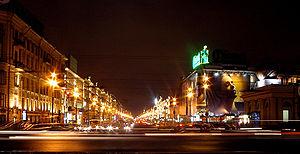
Saint-Pétersbourg /sɛ̃.pe.tɛʁs.buʁ/ est la deuxième plus grande ville de Russie par sa population, avec 5 281 579 habitants en 2017, après la capitale Moscou. Saint-Pétersbourg a le statut de ville d'importance fédérale. La ville est enclavée dans l'oblast de Léningrad, mais en est administrativement indépendante. Elle est située dans le Nord-Ouest du pays sur le delta de la Neva, au fond du golfe de Finlande, un espace maritime de la mer Baltique. Capitale de l'Empire russe de 1712 jusqu'en mars 1917, ainsi que de la Russie dirigée par les deux gouvernements provisoires entre mars et octobre 1917, Saint-Pétersbourg a conservé de cette époque un ensemble architectural unique. Deuxième port russe sur la mer Baltique après Primorsk, c'est aussi un centre majeur de l'industrie, de la recherche et de l'enseignement russe ainsi qu'un important centre culturel européen. Saint-Pétersbourg est la deuxième ville d'Europe par sa superficie et la cinquième par sa population.